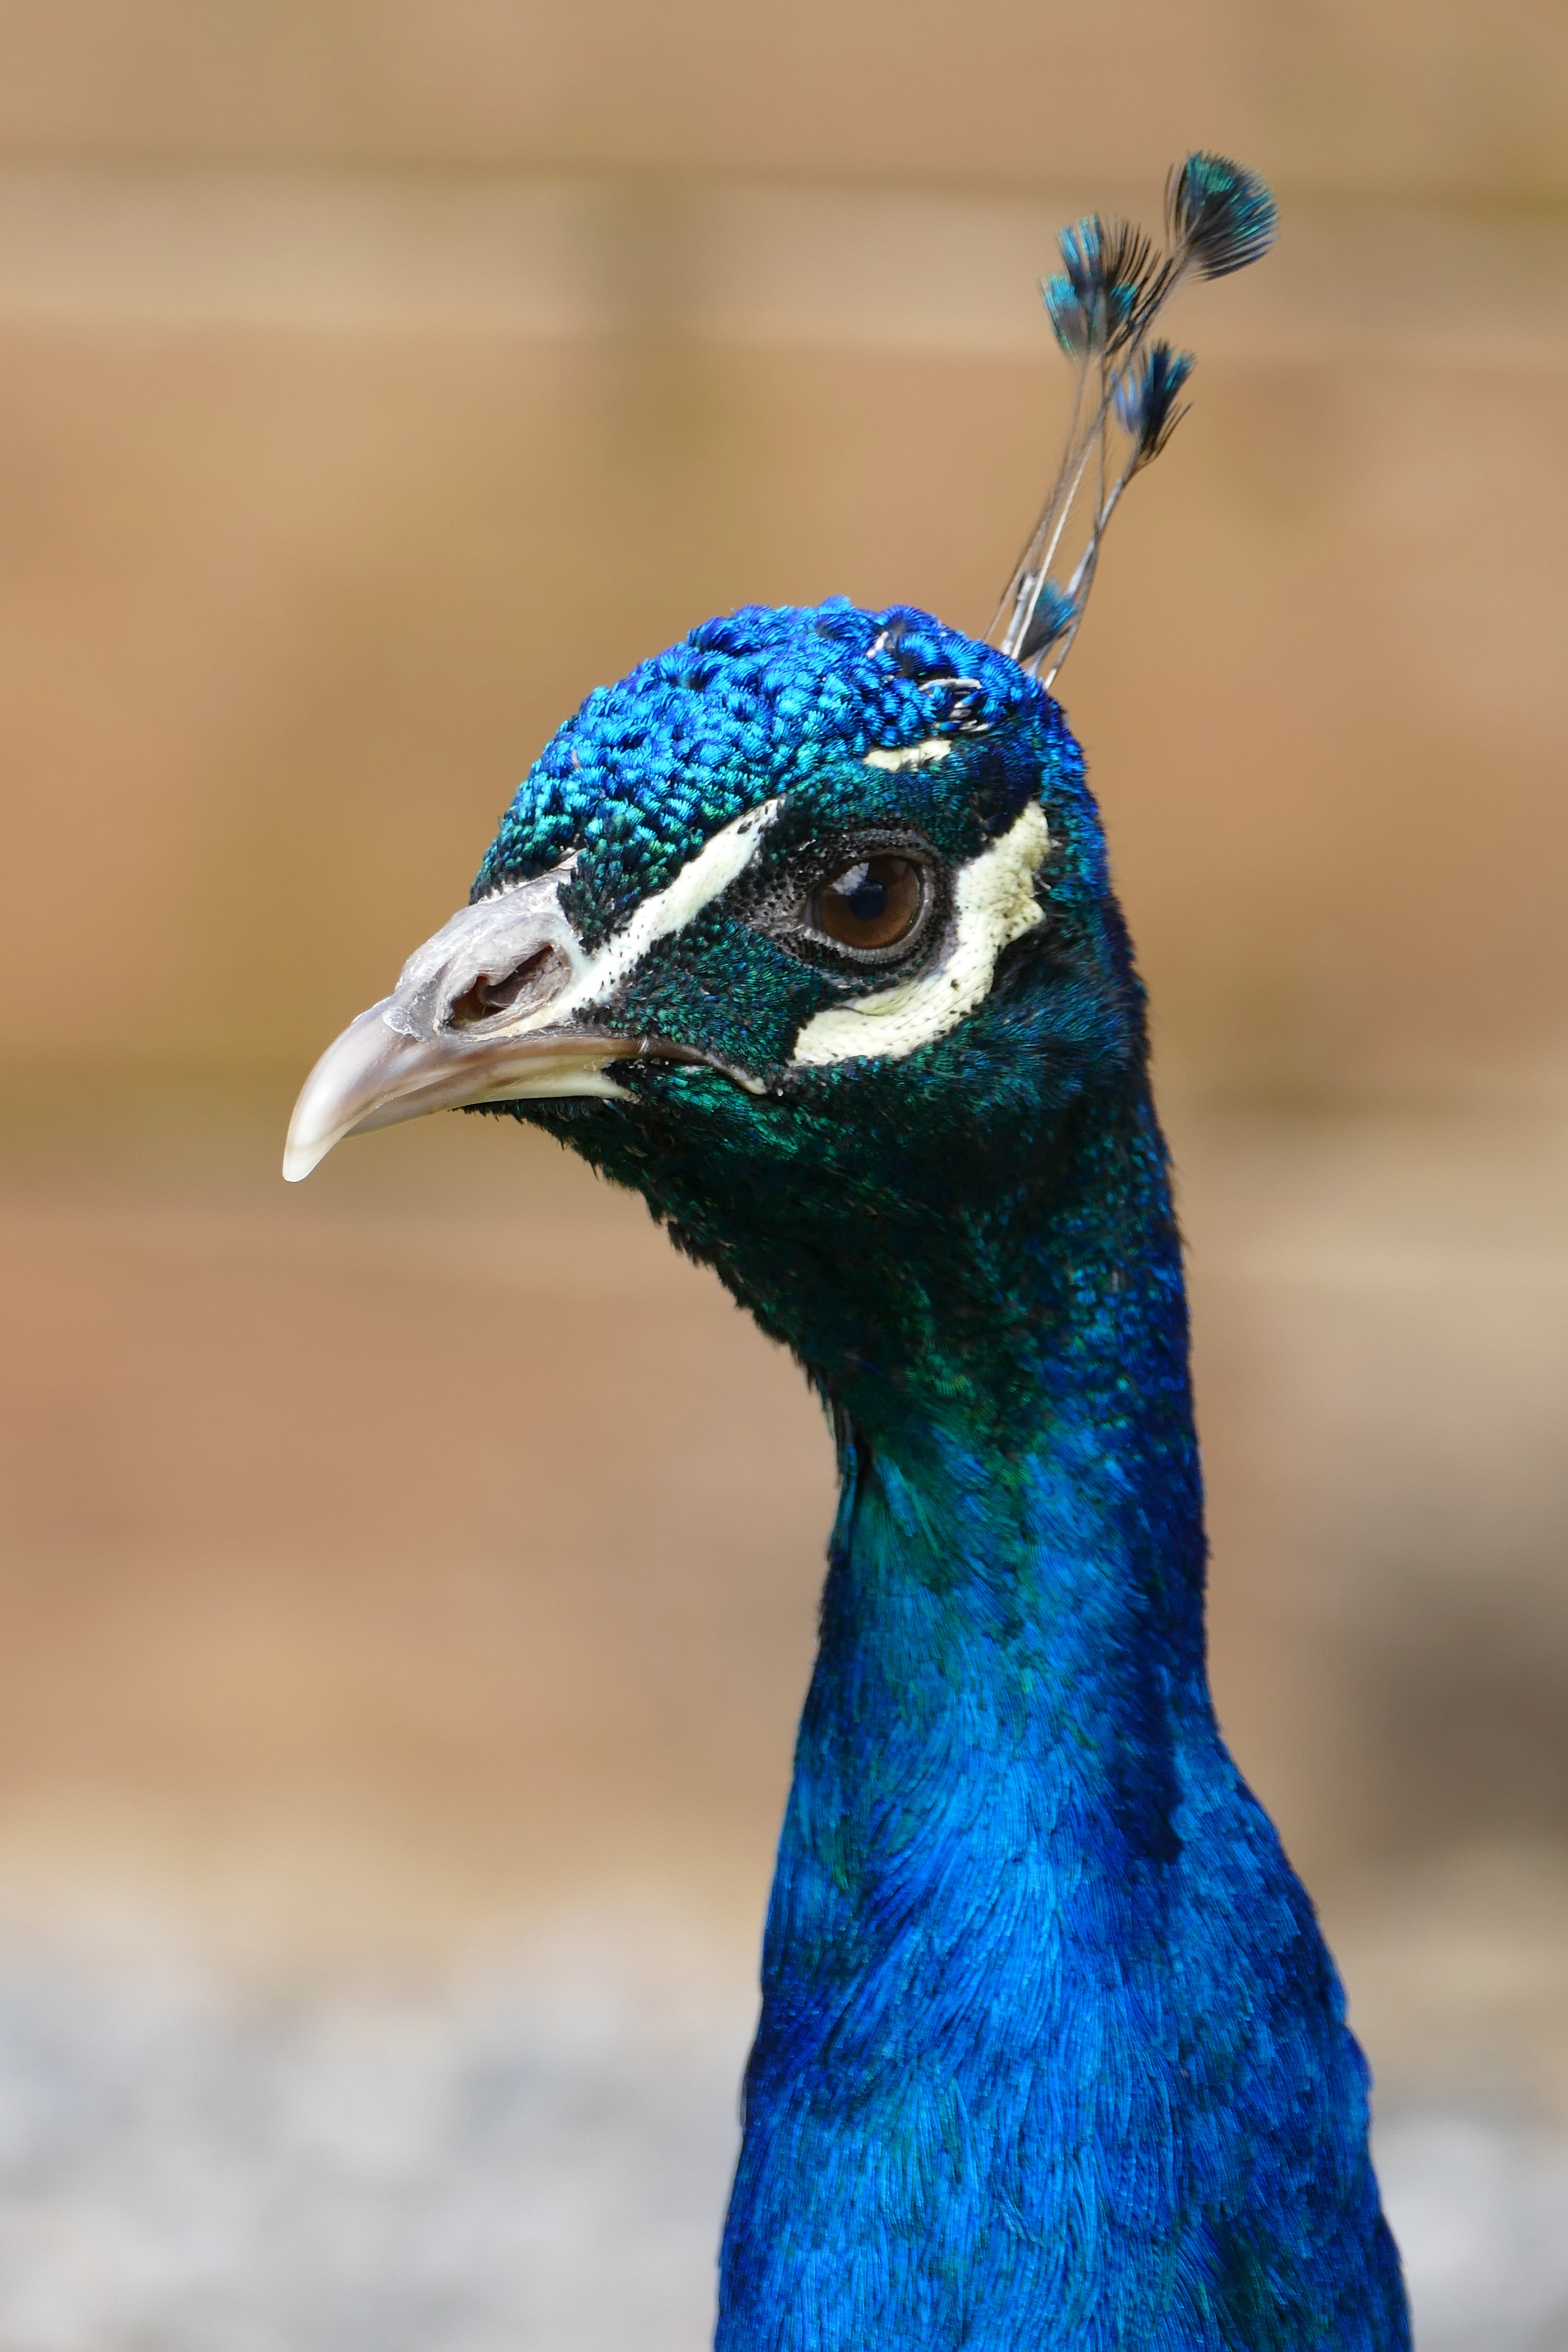
nature, bird, animal, male, wildlife, pattern, green, beak, tropical, color, blue, colorful, feather, fauna, peacock, plumage, close up, turquoise, tail, galliformes, bright, vertebrate, elegant, peafowl, vibrant, elegance, phasianidae